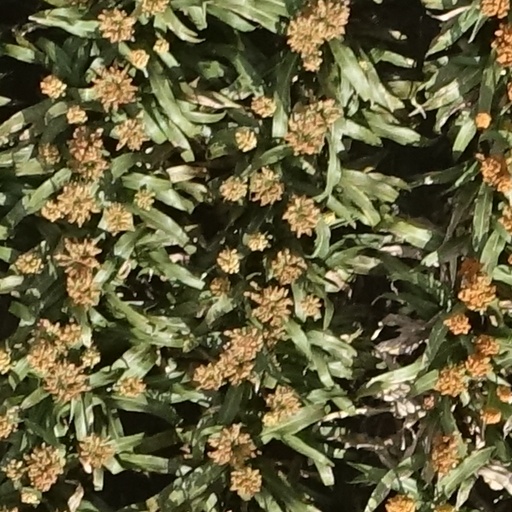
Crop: sorghum